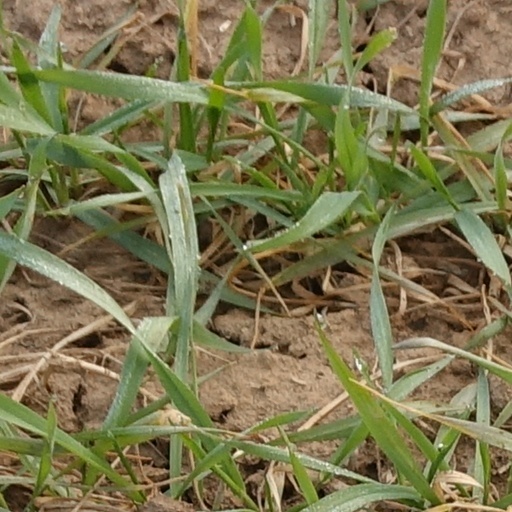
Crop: wheat